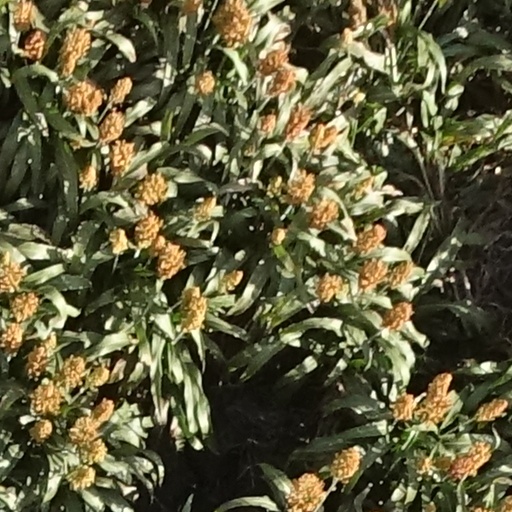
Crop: sorghum